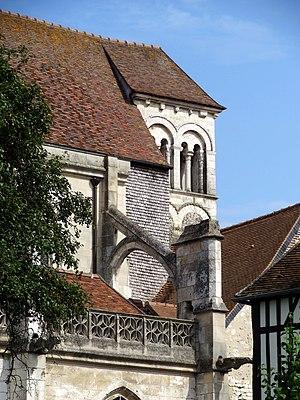
Église Notre-Dame de Marissel - voir titre.
L'église Notre-Dame-de-l'Assomption est une église catholique paroissiale située à Marissel, dans la commune de Beauvais, dans l'Oise, en Hauts-de-France, en France. La façade et les élévations latérales de la nef et des bas-côtés suggèrent un vaste édifice de style gothique flamboyant, mais si la hauteur et la largeur de la nef sont effectivement généreuses, elle est très courte, et bute à l'est contre un clocher roman non visible depuis l'ouest, qui est entouré de plusieurs travées construites entre le milieu du XIIᵉ et le milieu du XIIIᵉ siècle. L'absidiole en cul-de-four au chevet du collatéral nord n'est autre que l'abside de la précédente église roman. La chapelle de deux travées qui occupe l'emplacement du croisillon nord date des débuts de l'architecture gothique, tandis que le croisillon sud et le petit chœur au chevet plat sont issus de deux campagnes différentes à la première moitié du XIIIᵉ siècle, qui ont apparemment traîné en longueur à en juger d'après l'écart stylistique entre le gros-œuvre et les voûtes avec leurs supports.